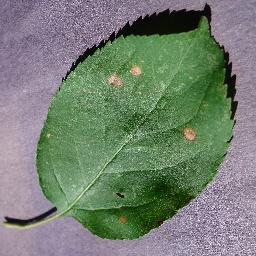
Label: Apple___Black_rot